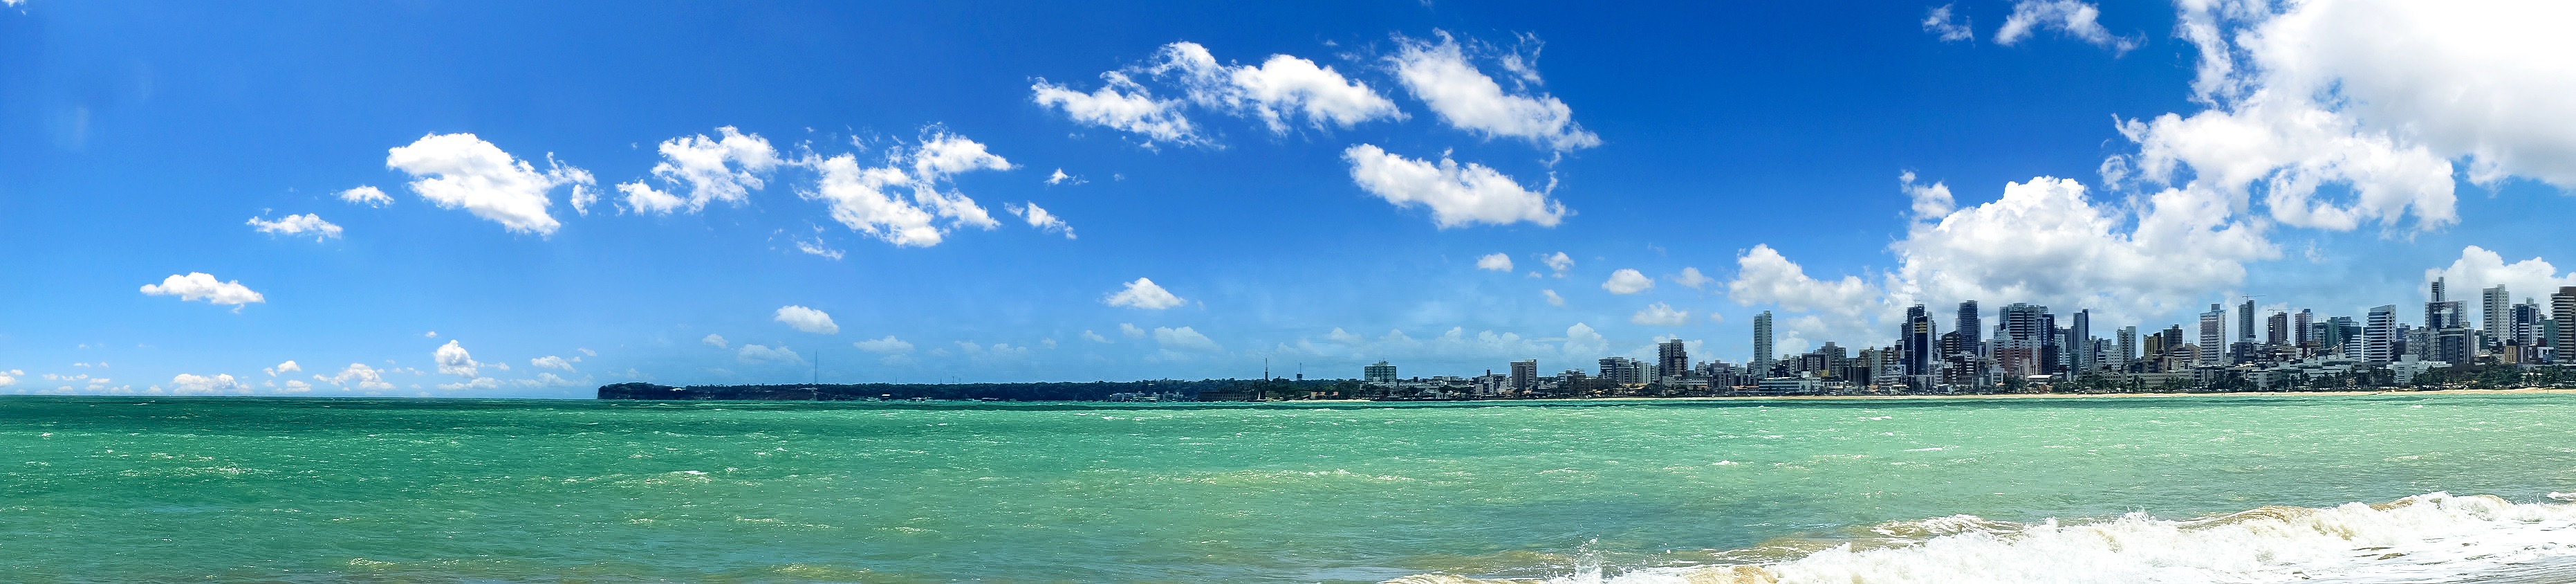
sea, coast, ocean, horizon, sky, shore, wave, panorama, bay, ecosystem, wind wave